Clerical marriage

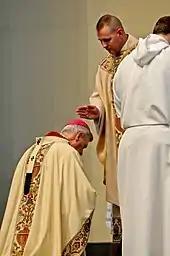
A married former Anglican gives his first blessing as a Catholic priest.

Like the Eastern Churches, the Catholic Church does not allow clerical marriage, although many of the Eastern Catholic Churches do allow the ordination of married men as priests.